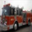
Label: truck